Umbilical cord prolapse

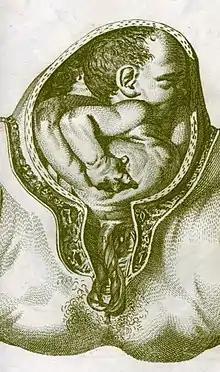
Cord prolapse, as depicted in

Umbilical cord prolapse is when the umbilical cord comes out of the uterus with or before the presenting part of the baby. The concern with cord prolapse is that pressure on the cord from the baby will compromise blood flow to the baby. It usually occurs during labor but can occur anytime after the rupture of membranes.